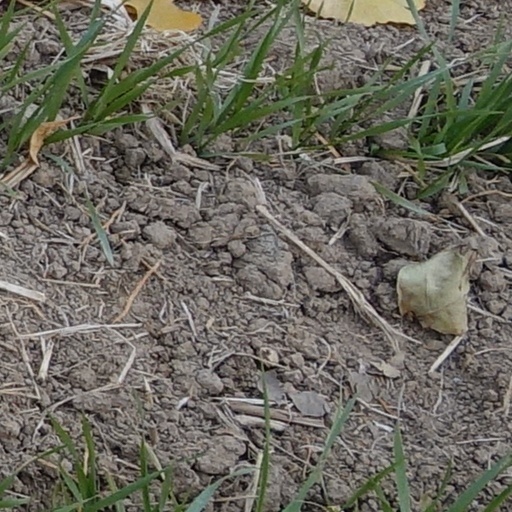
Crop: wheat